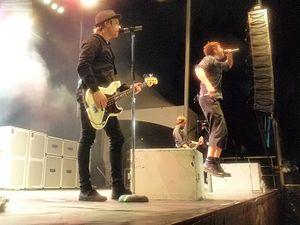
Simple Plan est un groupe de pop punk canadien, originaire de Montréal, au Québec. Il est composé de cinq musiciens québécois, dont la composition n'a pas changé depuis sa création en 1999. Au total, le groupe compte cinq albums studio : No Pads, No Helmets...Just Balls, Still Not Getting Any..., Simple Plan, Get Your Heart On!, et Taking One for the Team. Ils ont aussi produit un EP intitulé Get Your Heart On - The Second Coming!, et deux albums live : Live in Japan 2002 et MTV Hard Rock Live.